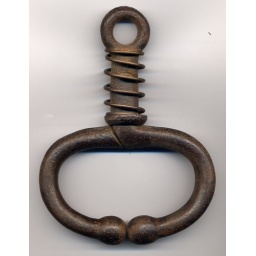
when catching bulls by the horns ( or tigers by the tail) just isn't enough.